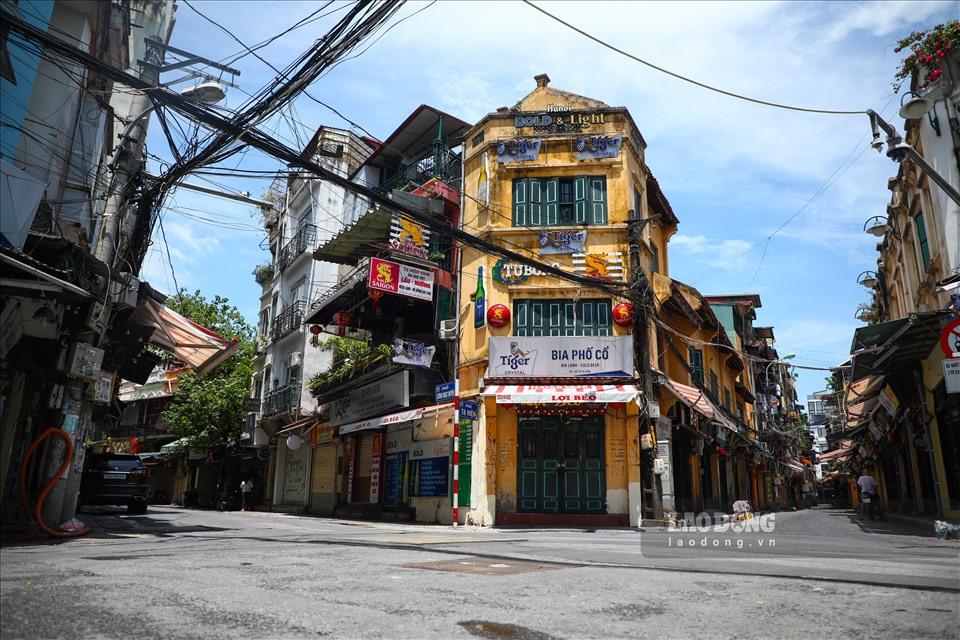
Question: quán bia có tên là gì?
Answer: có tên là bia phố cổ